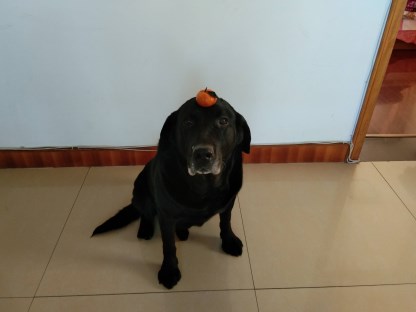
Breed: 3580-n000122-Labrador_retriever